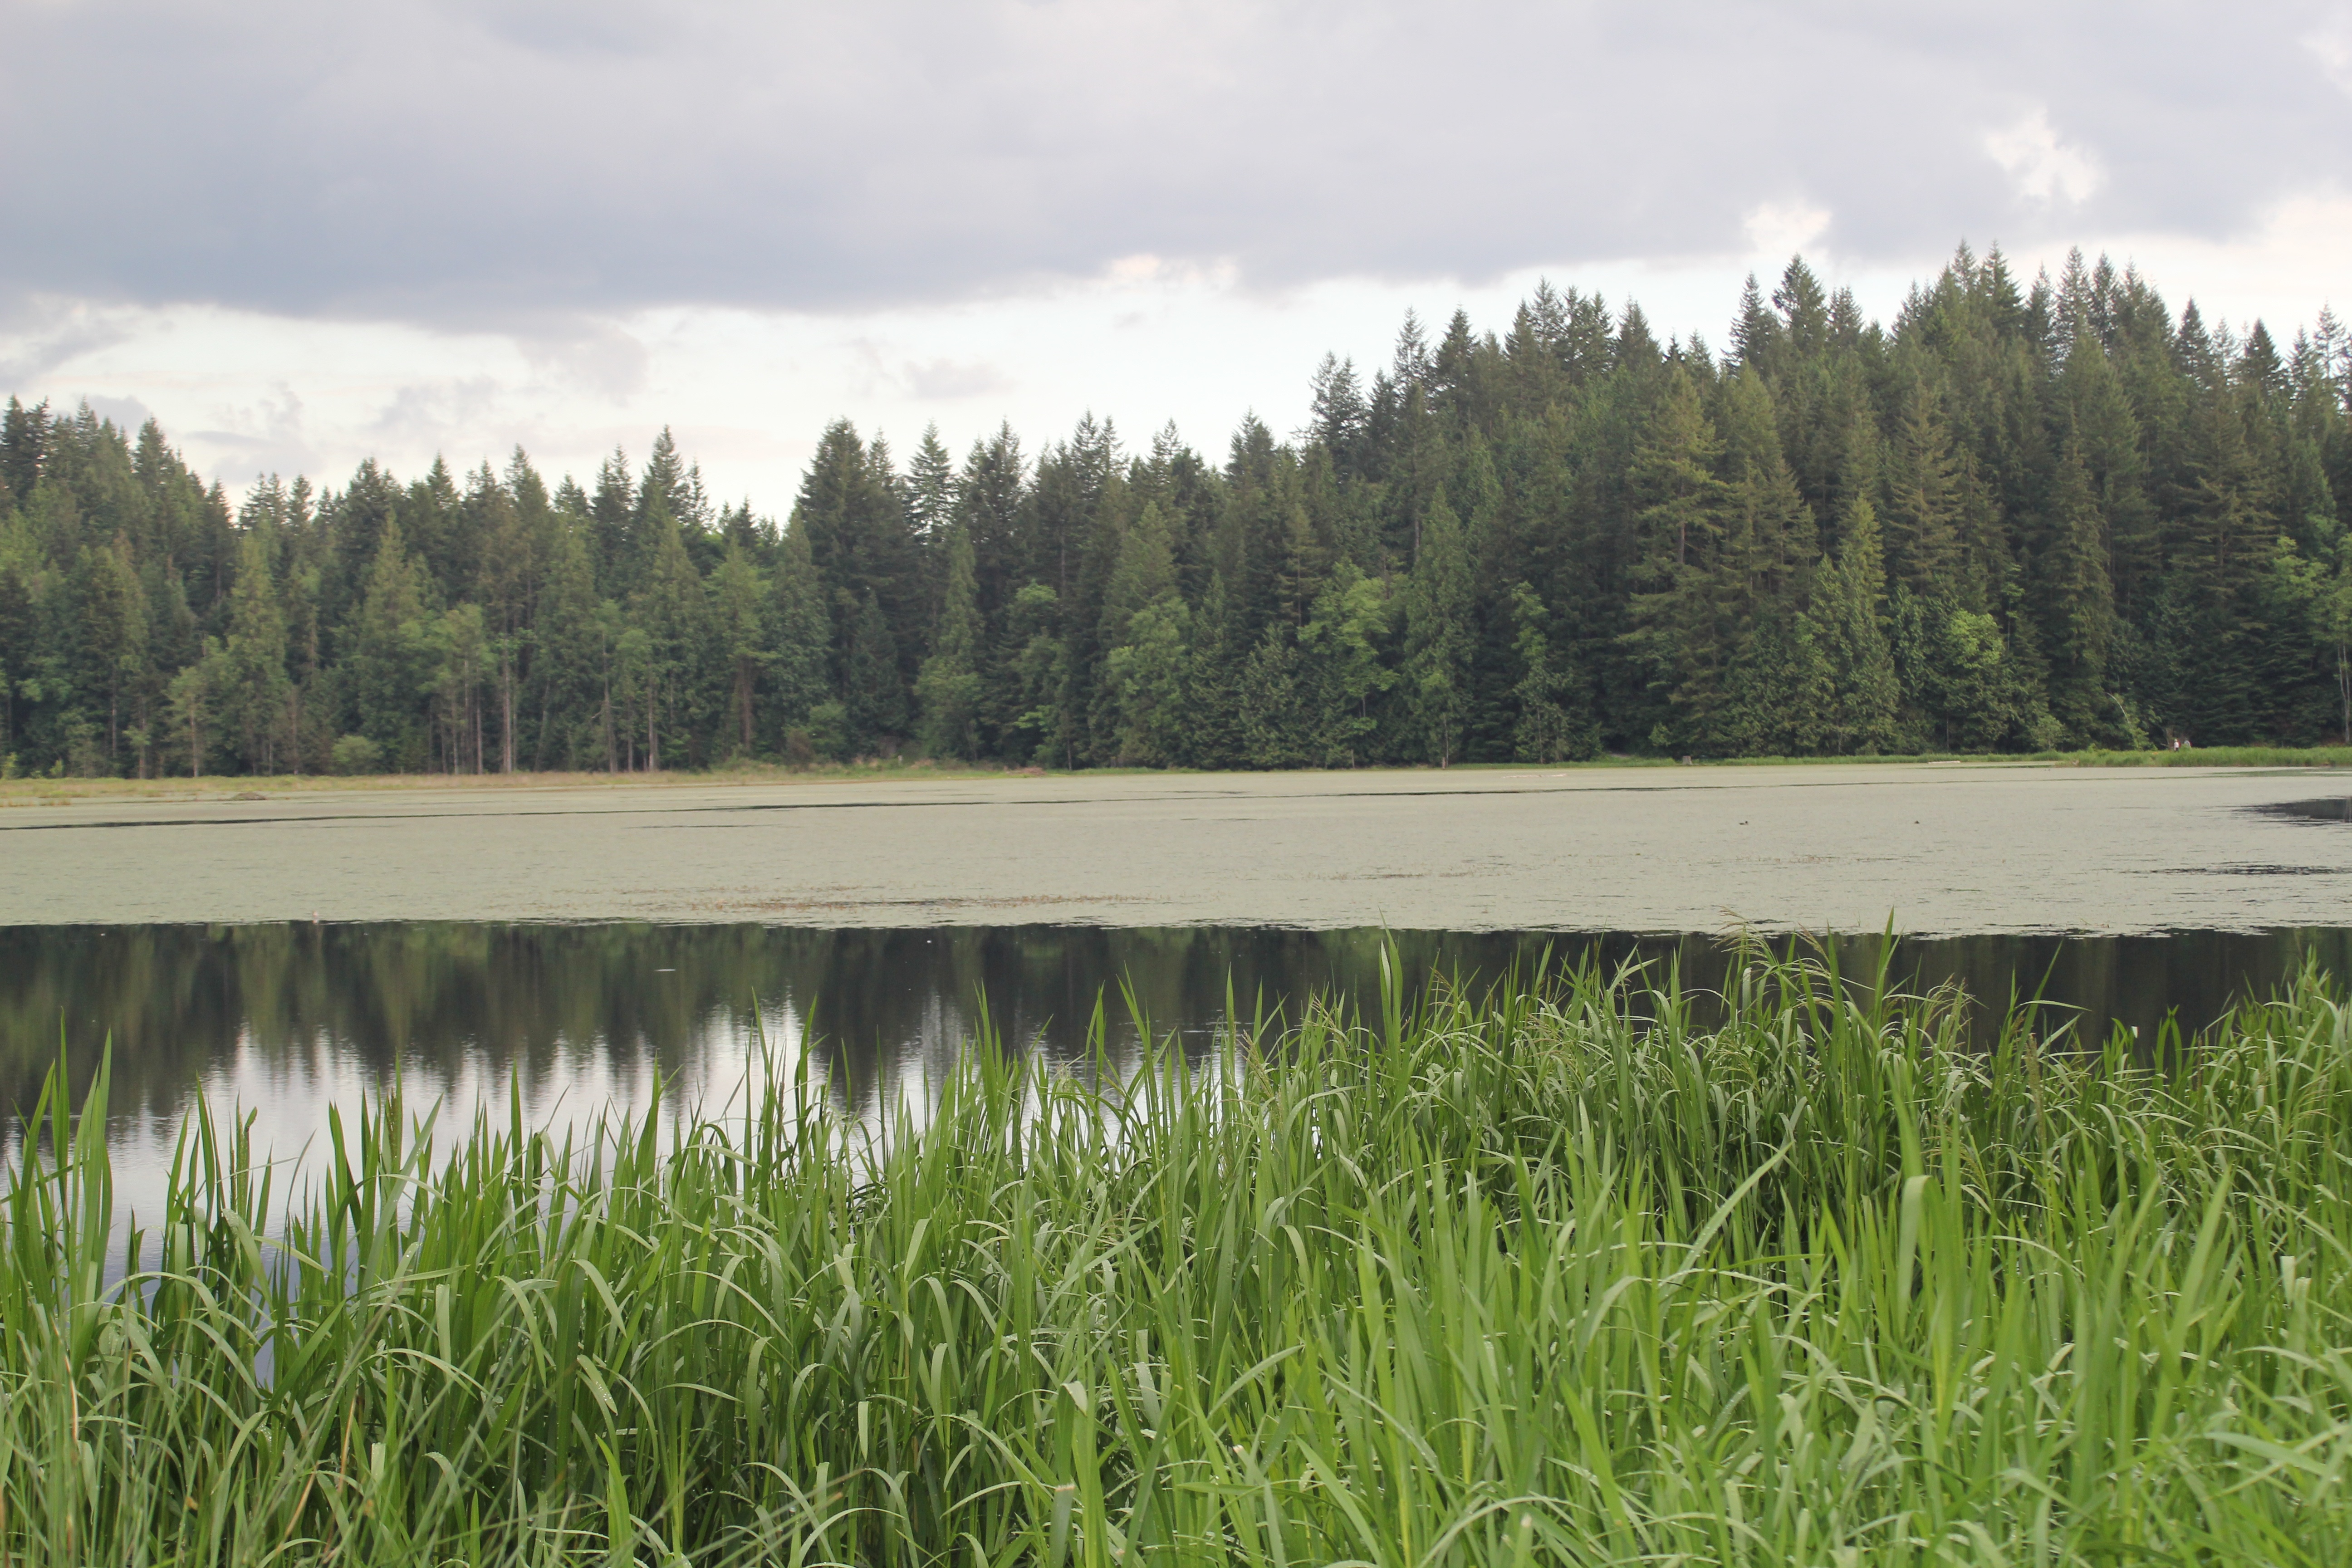
tree, grass, marsh, wilderness, mountain, plant, meadow, lake, pond, reflection, reservoir, grassland, wetland, bog, habitat, loch, ecosystem, natural environment, atmospheric phenomenon, grass family